Valentina Matviyenko

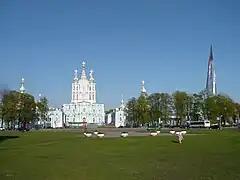
A collage showing how the controversial Okhta Center skyscraper would look beside the historic Smolny Cathedral by Bartolomeo Rastrelli.

The city administration launched a number of programs aimed to increase the number of tourist arrivals (such as advertisement campaigns abroad) and to improve the tourist infrastructure in the city, including the construction of new hotels. Between 2003 and 2010, the number of tourists in Saint Petersburg doubled and reached 5.2 million, which placed the city among the top 5 tourist centers in Europe.